Sara Benincasa

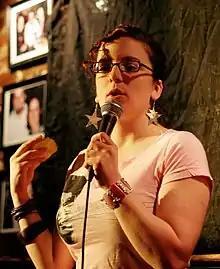
Benincasa in 2007

Benincasa was featured on Nerve.com's BlogALog as a comedic blogger. Her last post on the SJ1000 blog was April 1, 2008, in which she suggested that followers missing her Internet presence go to her official website, her Myspace page, her MTV Think profile, or her blog.